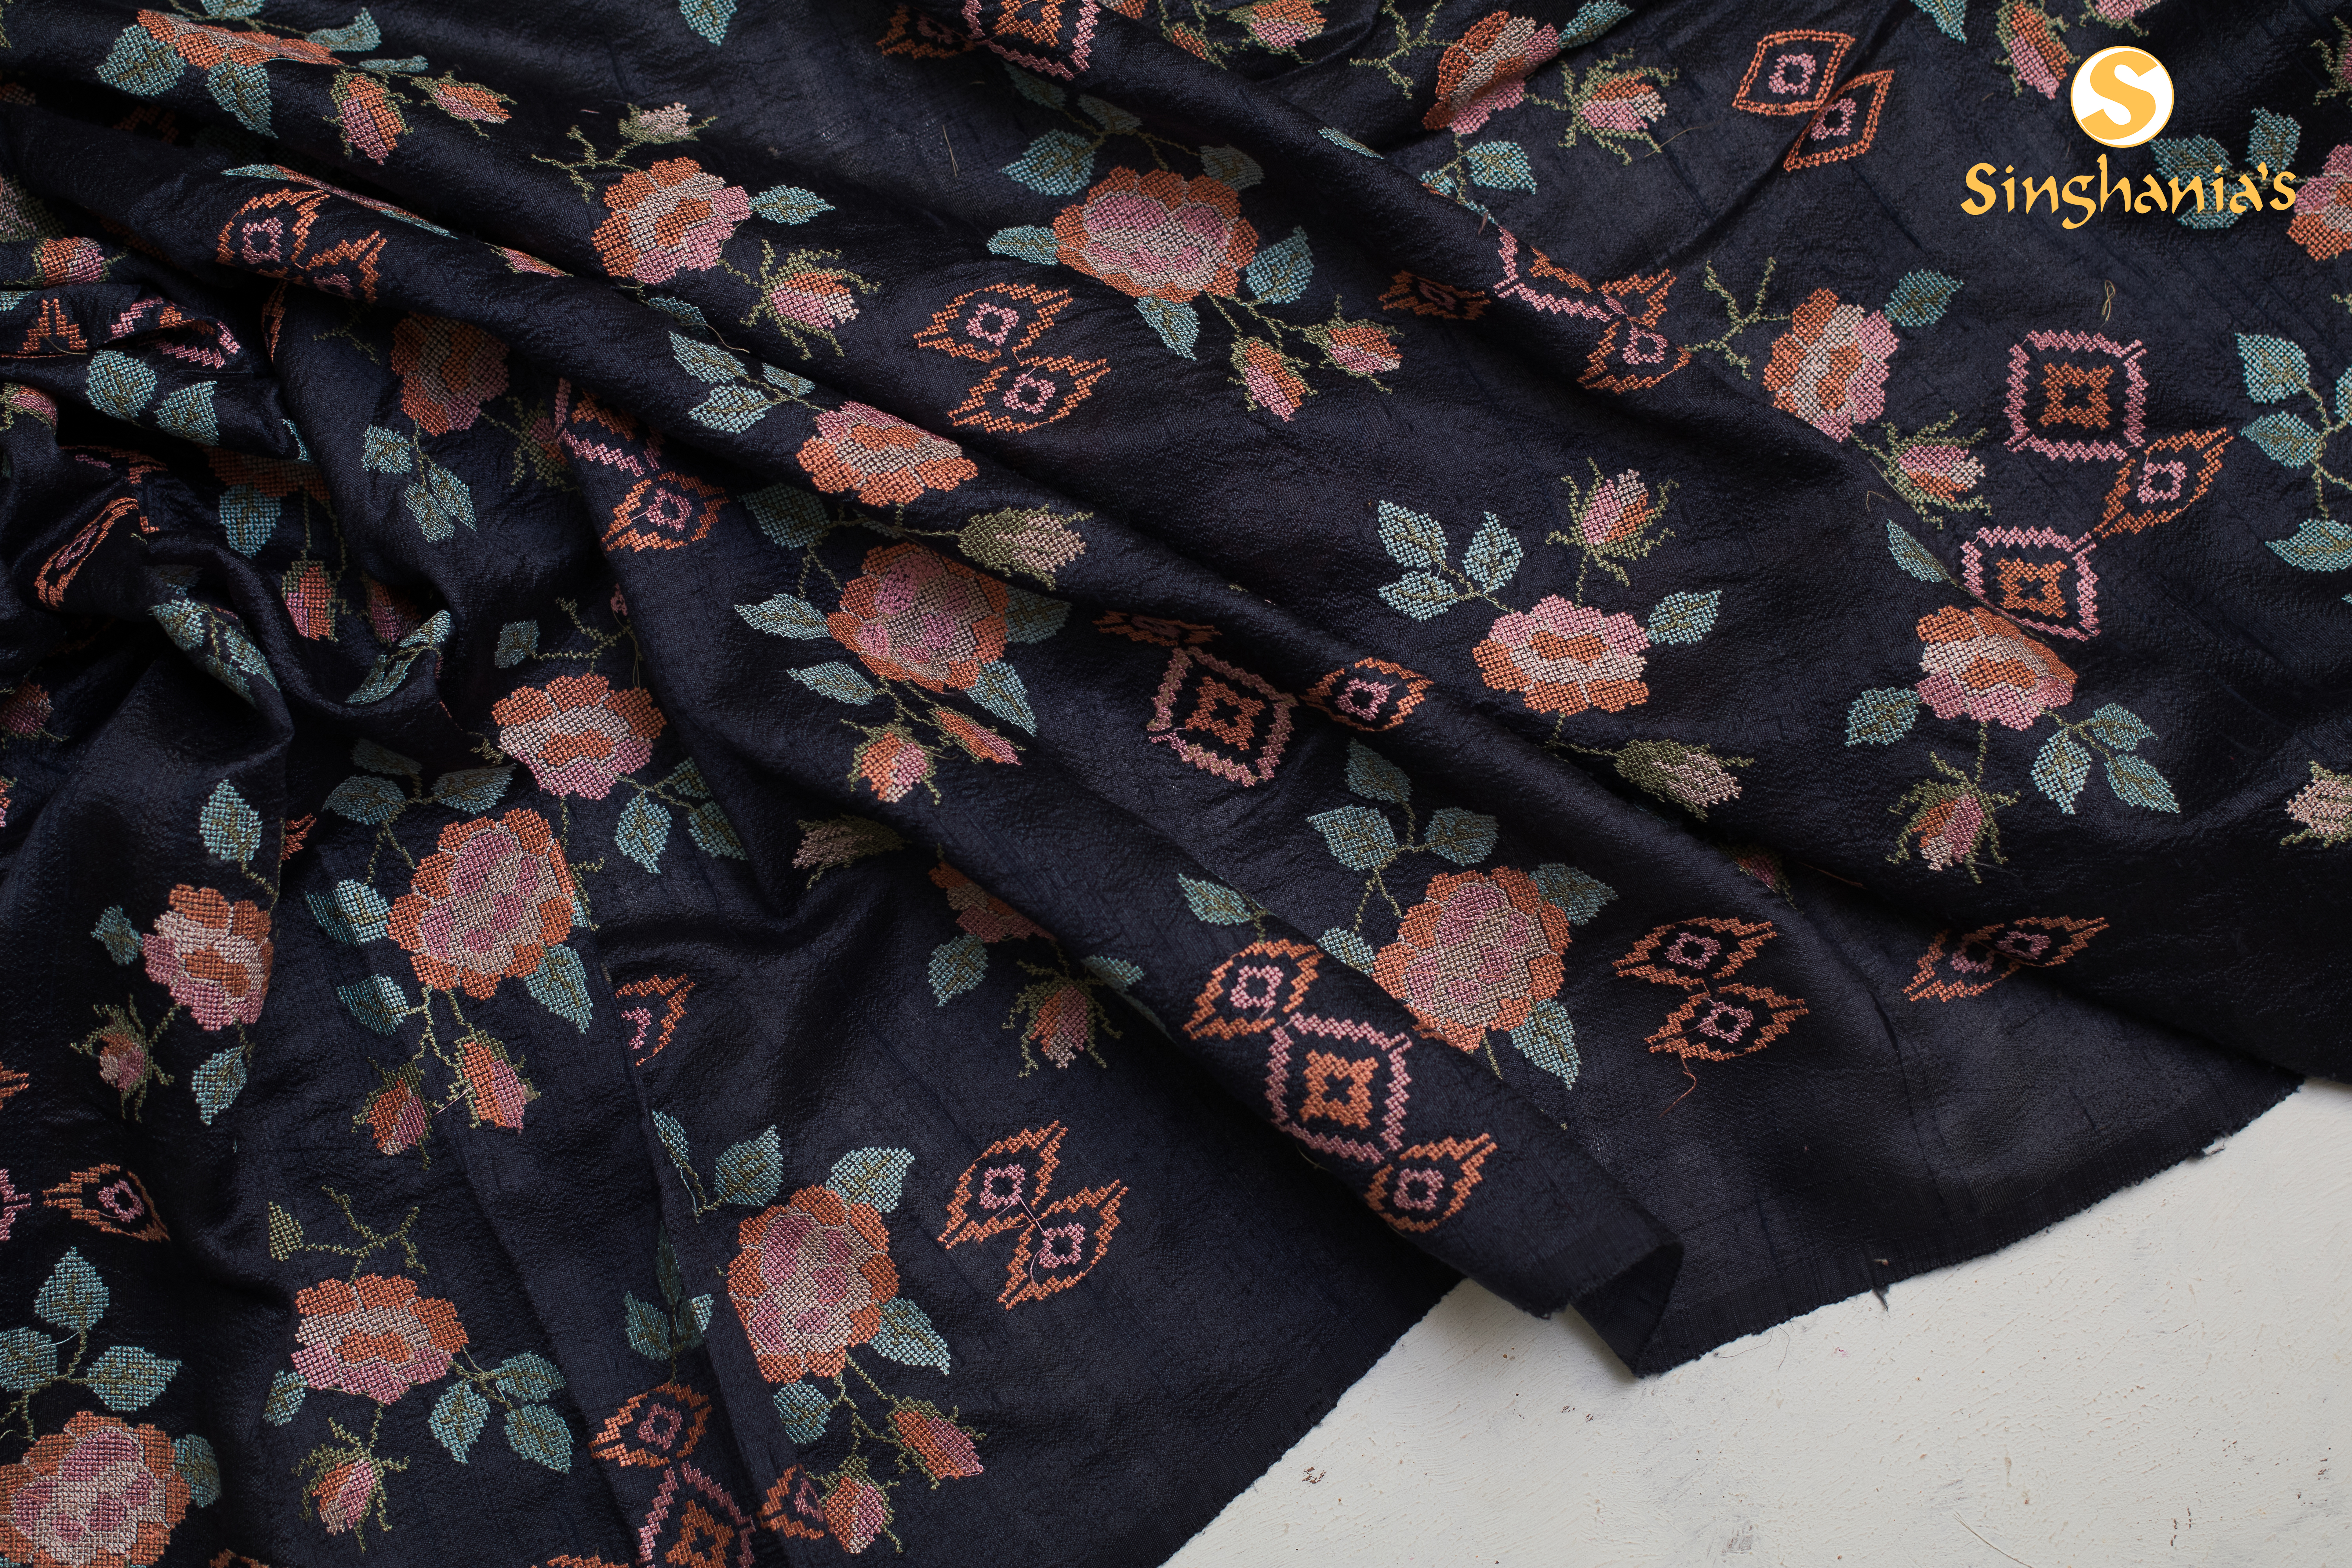
womens, wear, textile, outerwear, pattern, sleeve